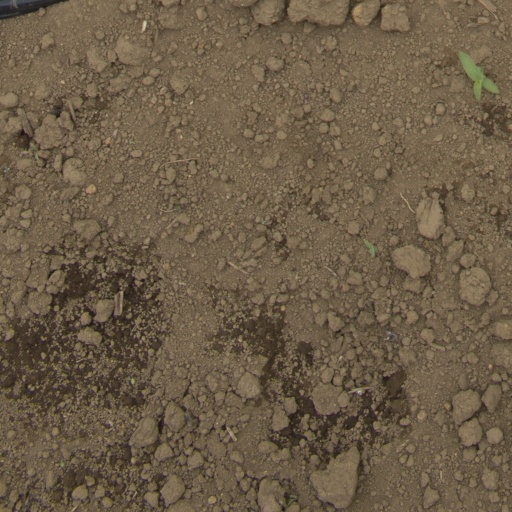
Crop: Jerusalem artichoke